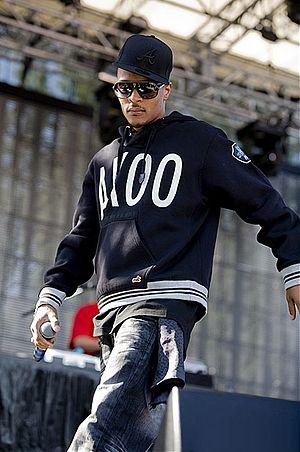
Sleazy est une chanson par la chanteuse américaine Kesha, extraite de son premier extended play, Cannibal sorti le 29 octobre 2010. La chanson a été écrite par Kesha, Lukasz "Dʳ Luke" Gottwald, Benjamin Levin, Shondrae "Bangladesh" Crawford et Klas Åhlund, et produite par Bangladesh, Dʳ Luke et Levin. Plus tard, la chanson a été ré-enregistrée en collaboration avec le rappeur André 3000 et sortie de nouveau. La réception critique de la chanson a été généralement positive, celle-ci a souvent été comparée à d'autres chanson de diverses artistes telles que Jennifer Lopez, Gwen Stefani et Lil Wayne. "Sleazy" est entré en même temps dans les classements Canadiens et Américains, à la 46ᵉ place et à la 51ᵉ place.